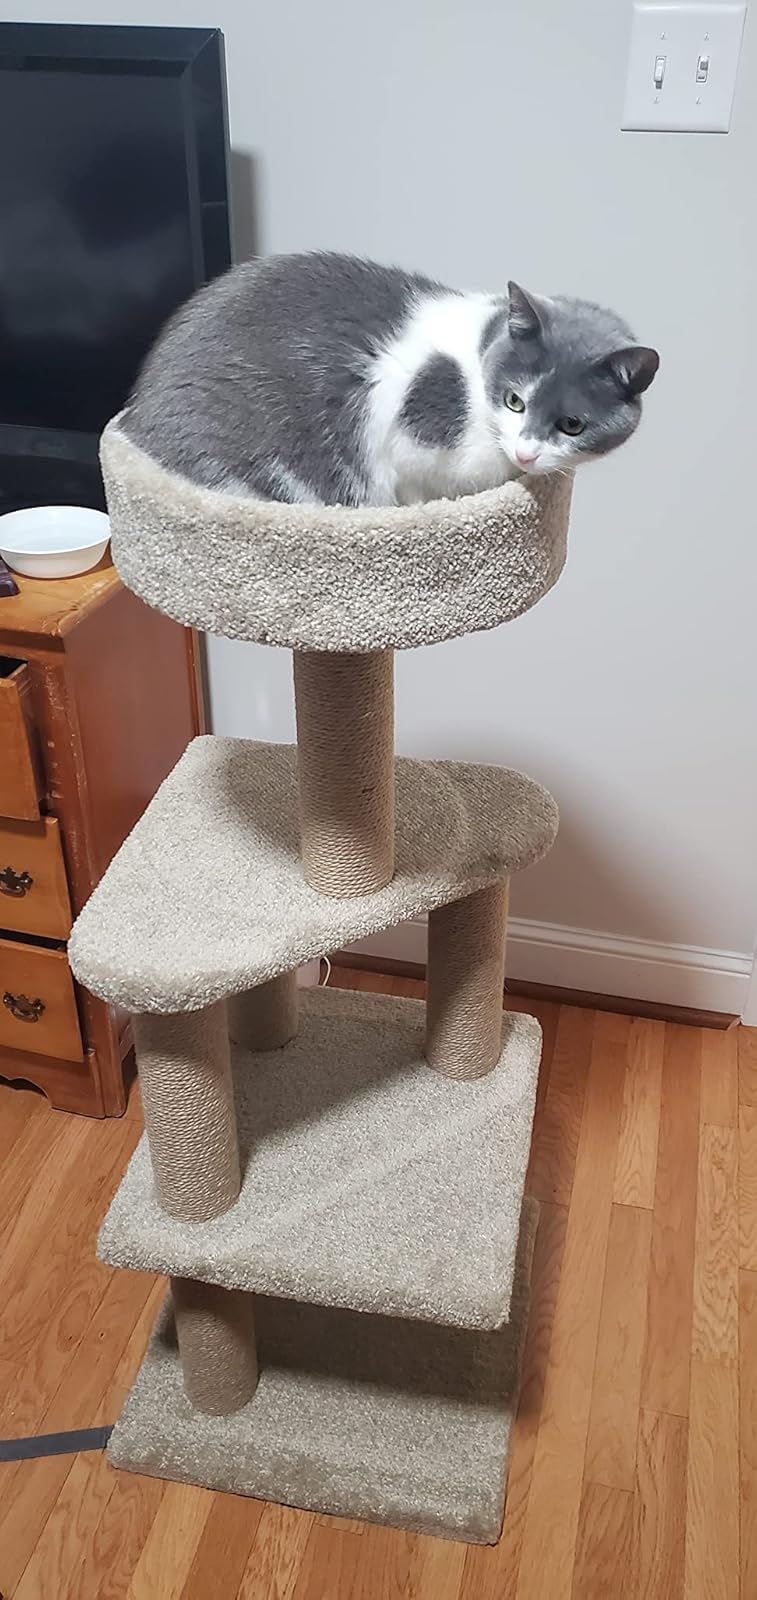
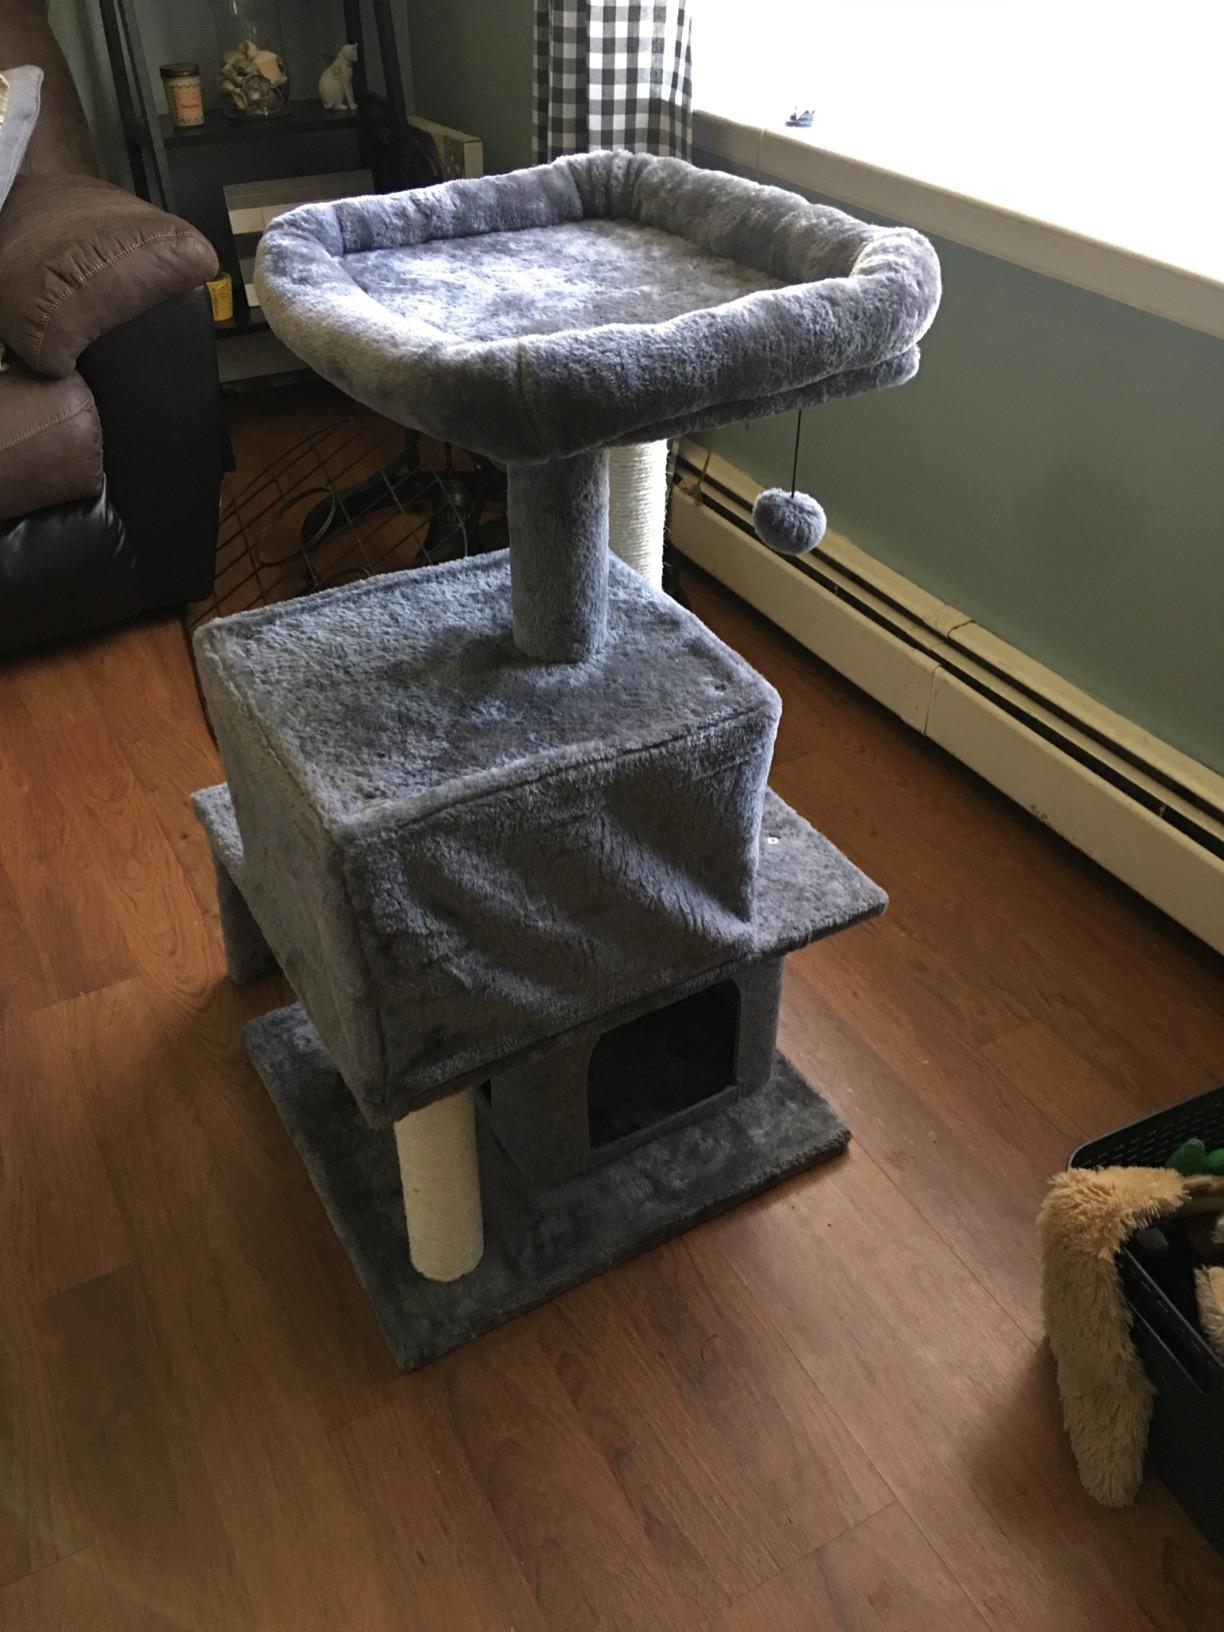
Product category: items_cat tree
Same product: no